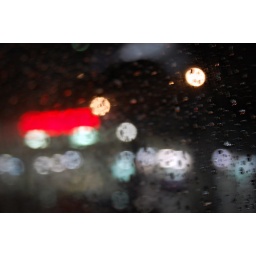
Trying to get the drops on the car window in focus